Foreign influences on Pompeii

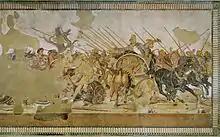
The Alexander Mosaic, House of the Faun

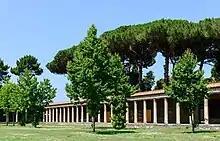
Large Palaestra, Pompeii

The Alexander mosaic, unearthed during an 1831 excavation of the House of the Faun, depicts a battle between Alexander the Great and Darius III of Persia alongside their respective armies. This mosaic is believed to be a copy of a famous Greek painting by Philoxenos of Eretria dated c. 300 BC. It mirrors the elements of traditional Hellenistic art by both emphasising visual effects and drawing to attention the emotional reaction of the fighters.